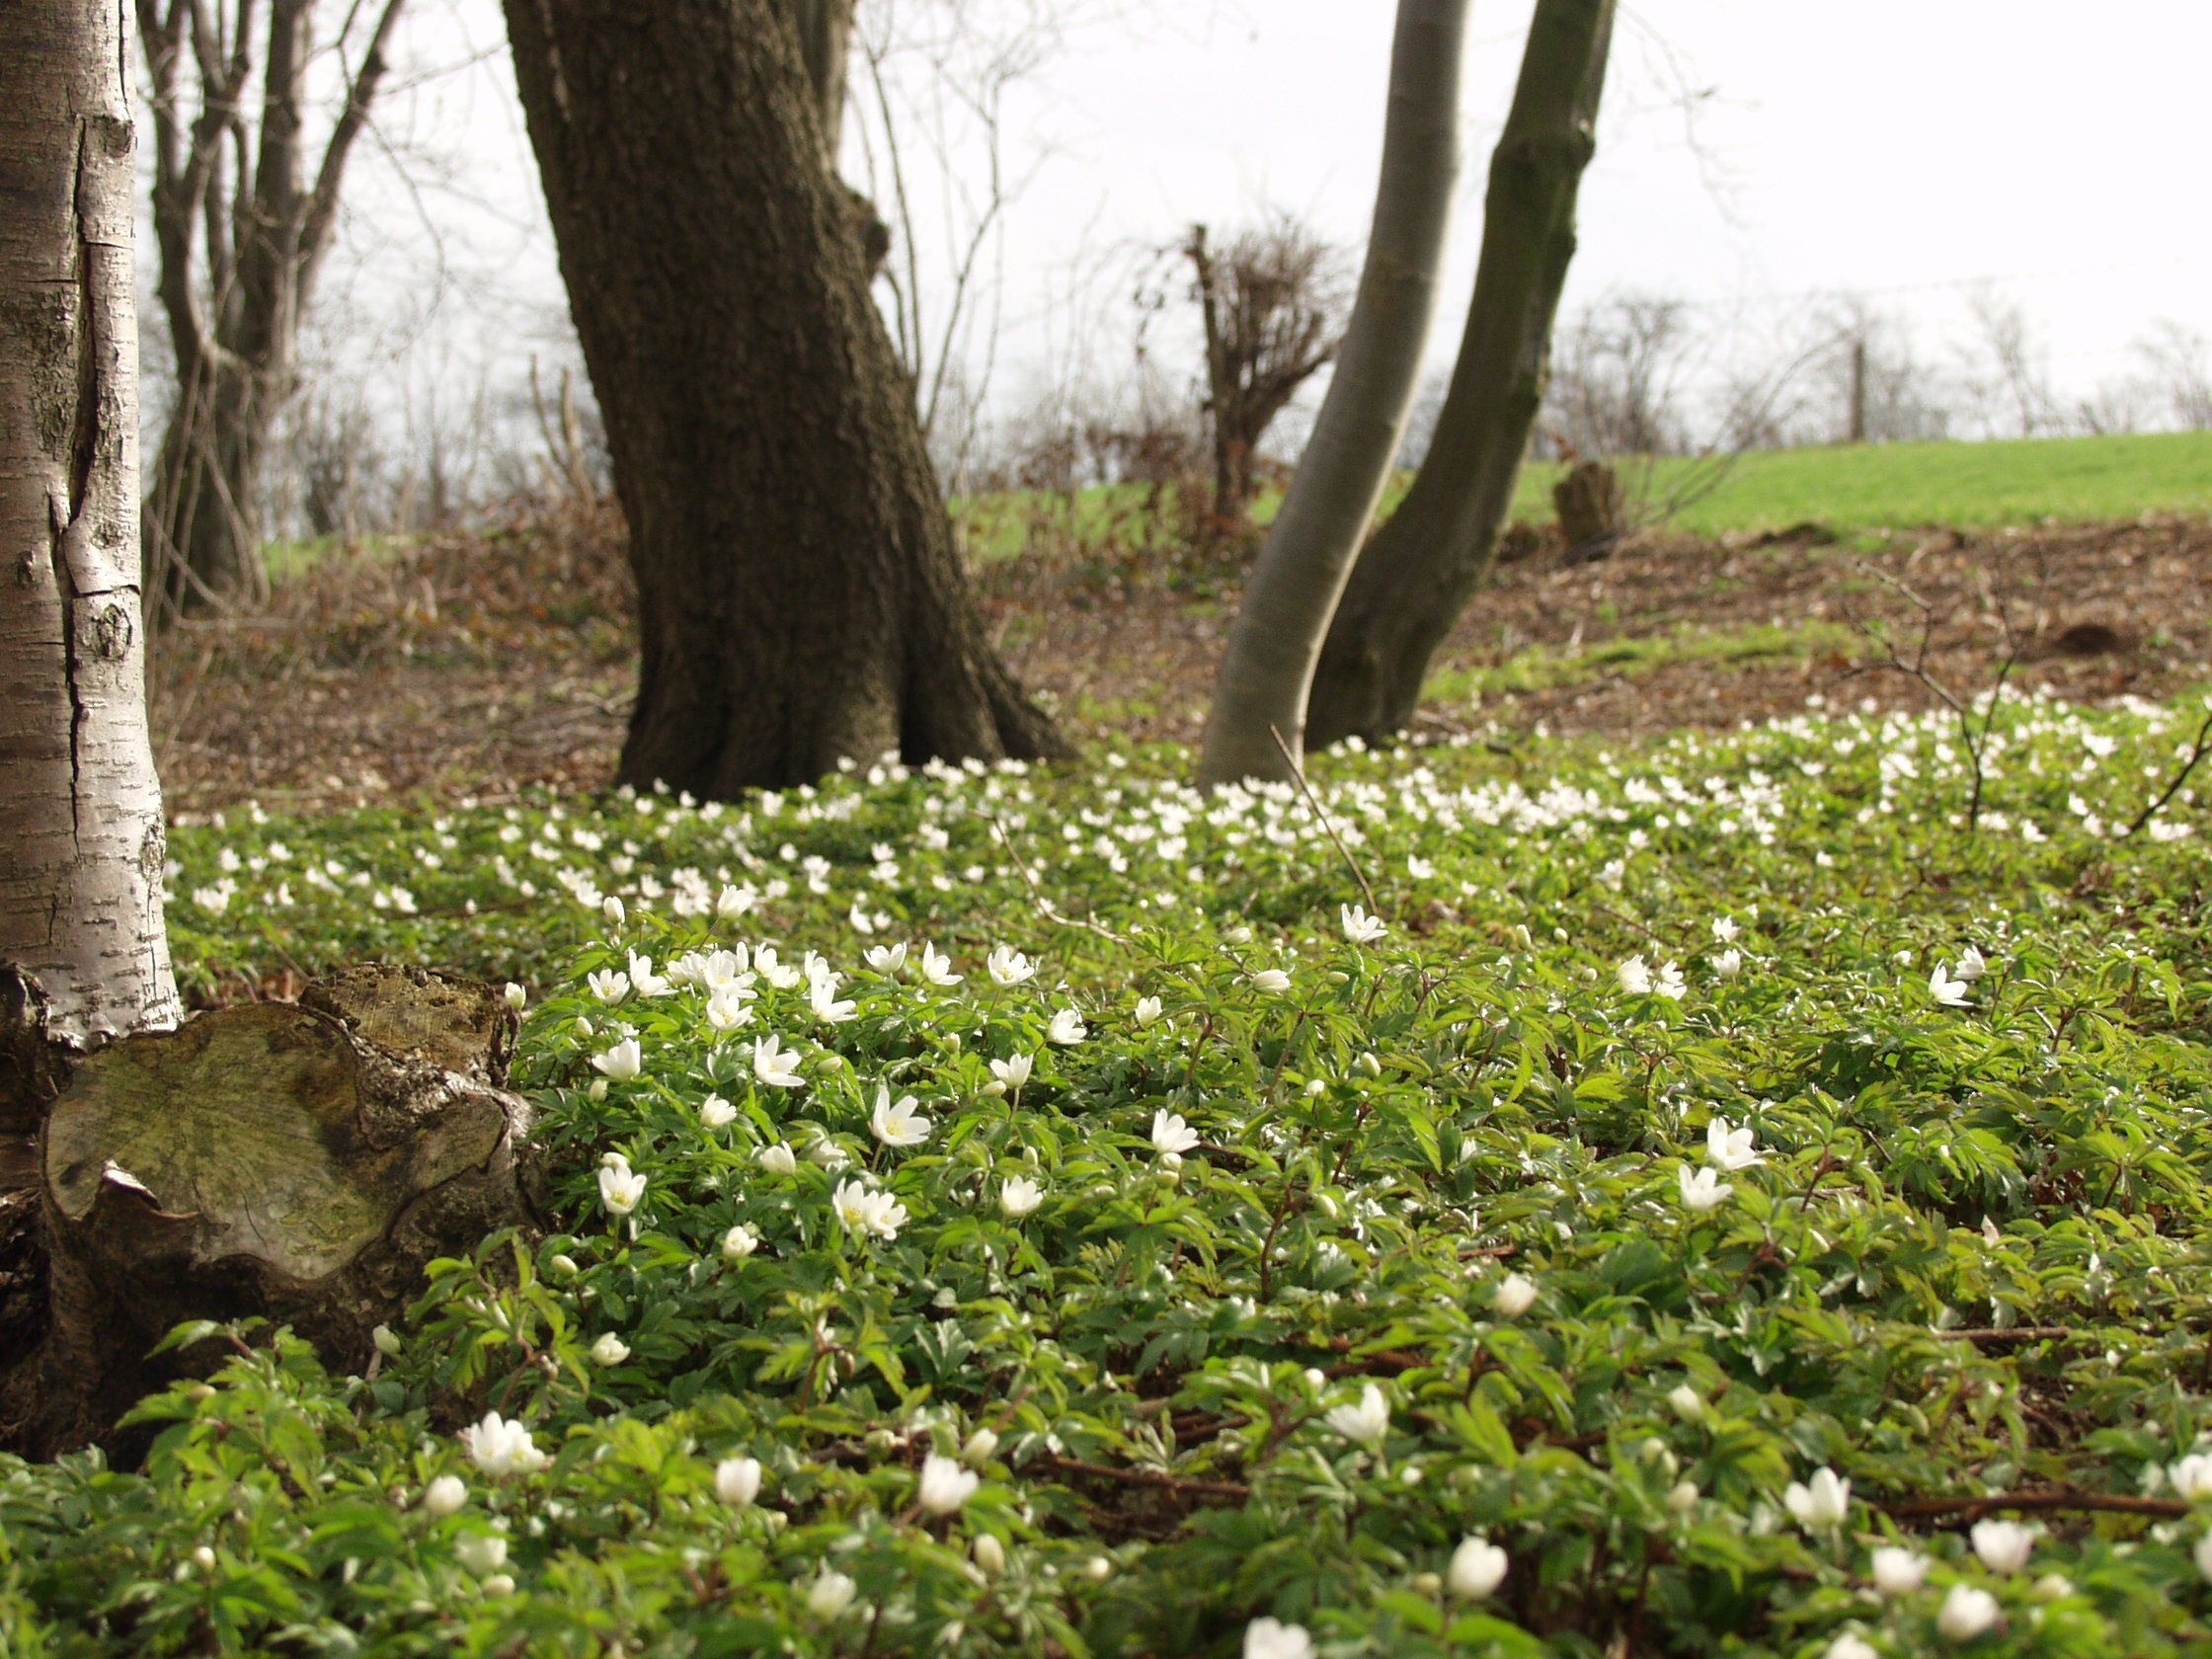
tree, nature, forest, grass, plant, white, lawn, meadow, sunlight, leaf, flower, spring, green, botany, blue, garden, flora, still life, plants, wildflower, flowers, trees, shrub, plantation, woodland, habitat, anemone, ecosystem, wood anemone, flowering plant, natural environment, woody plant, land plant